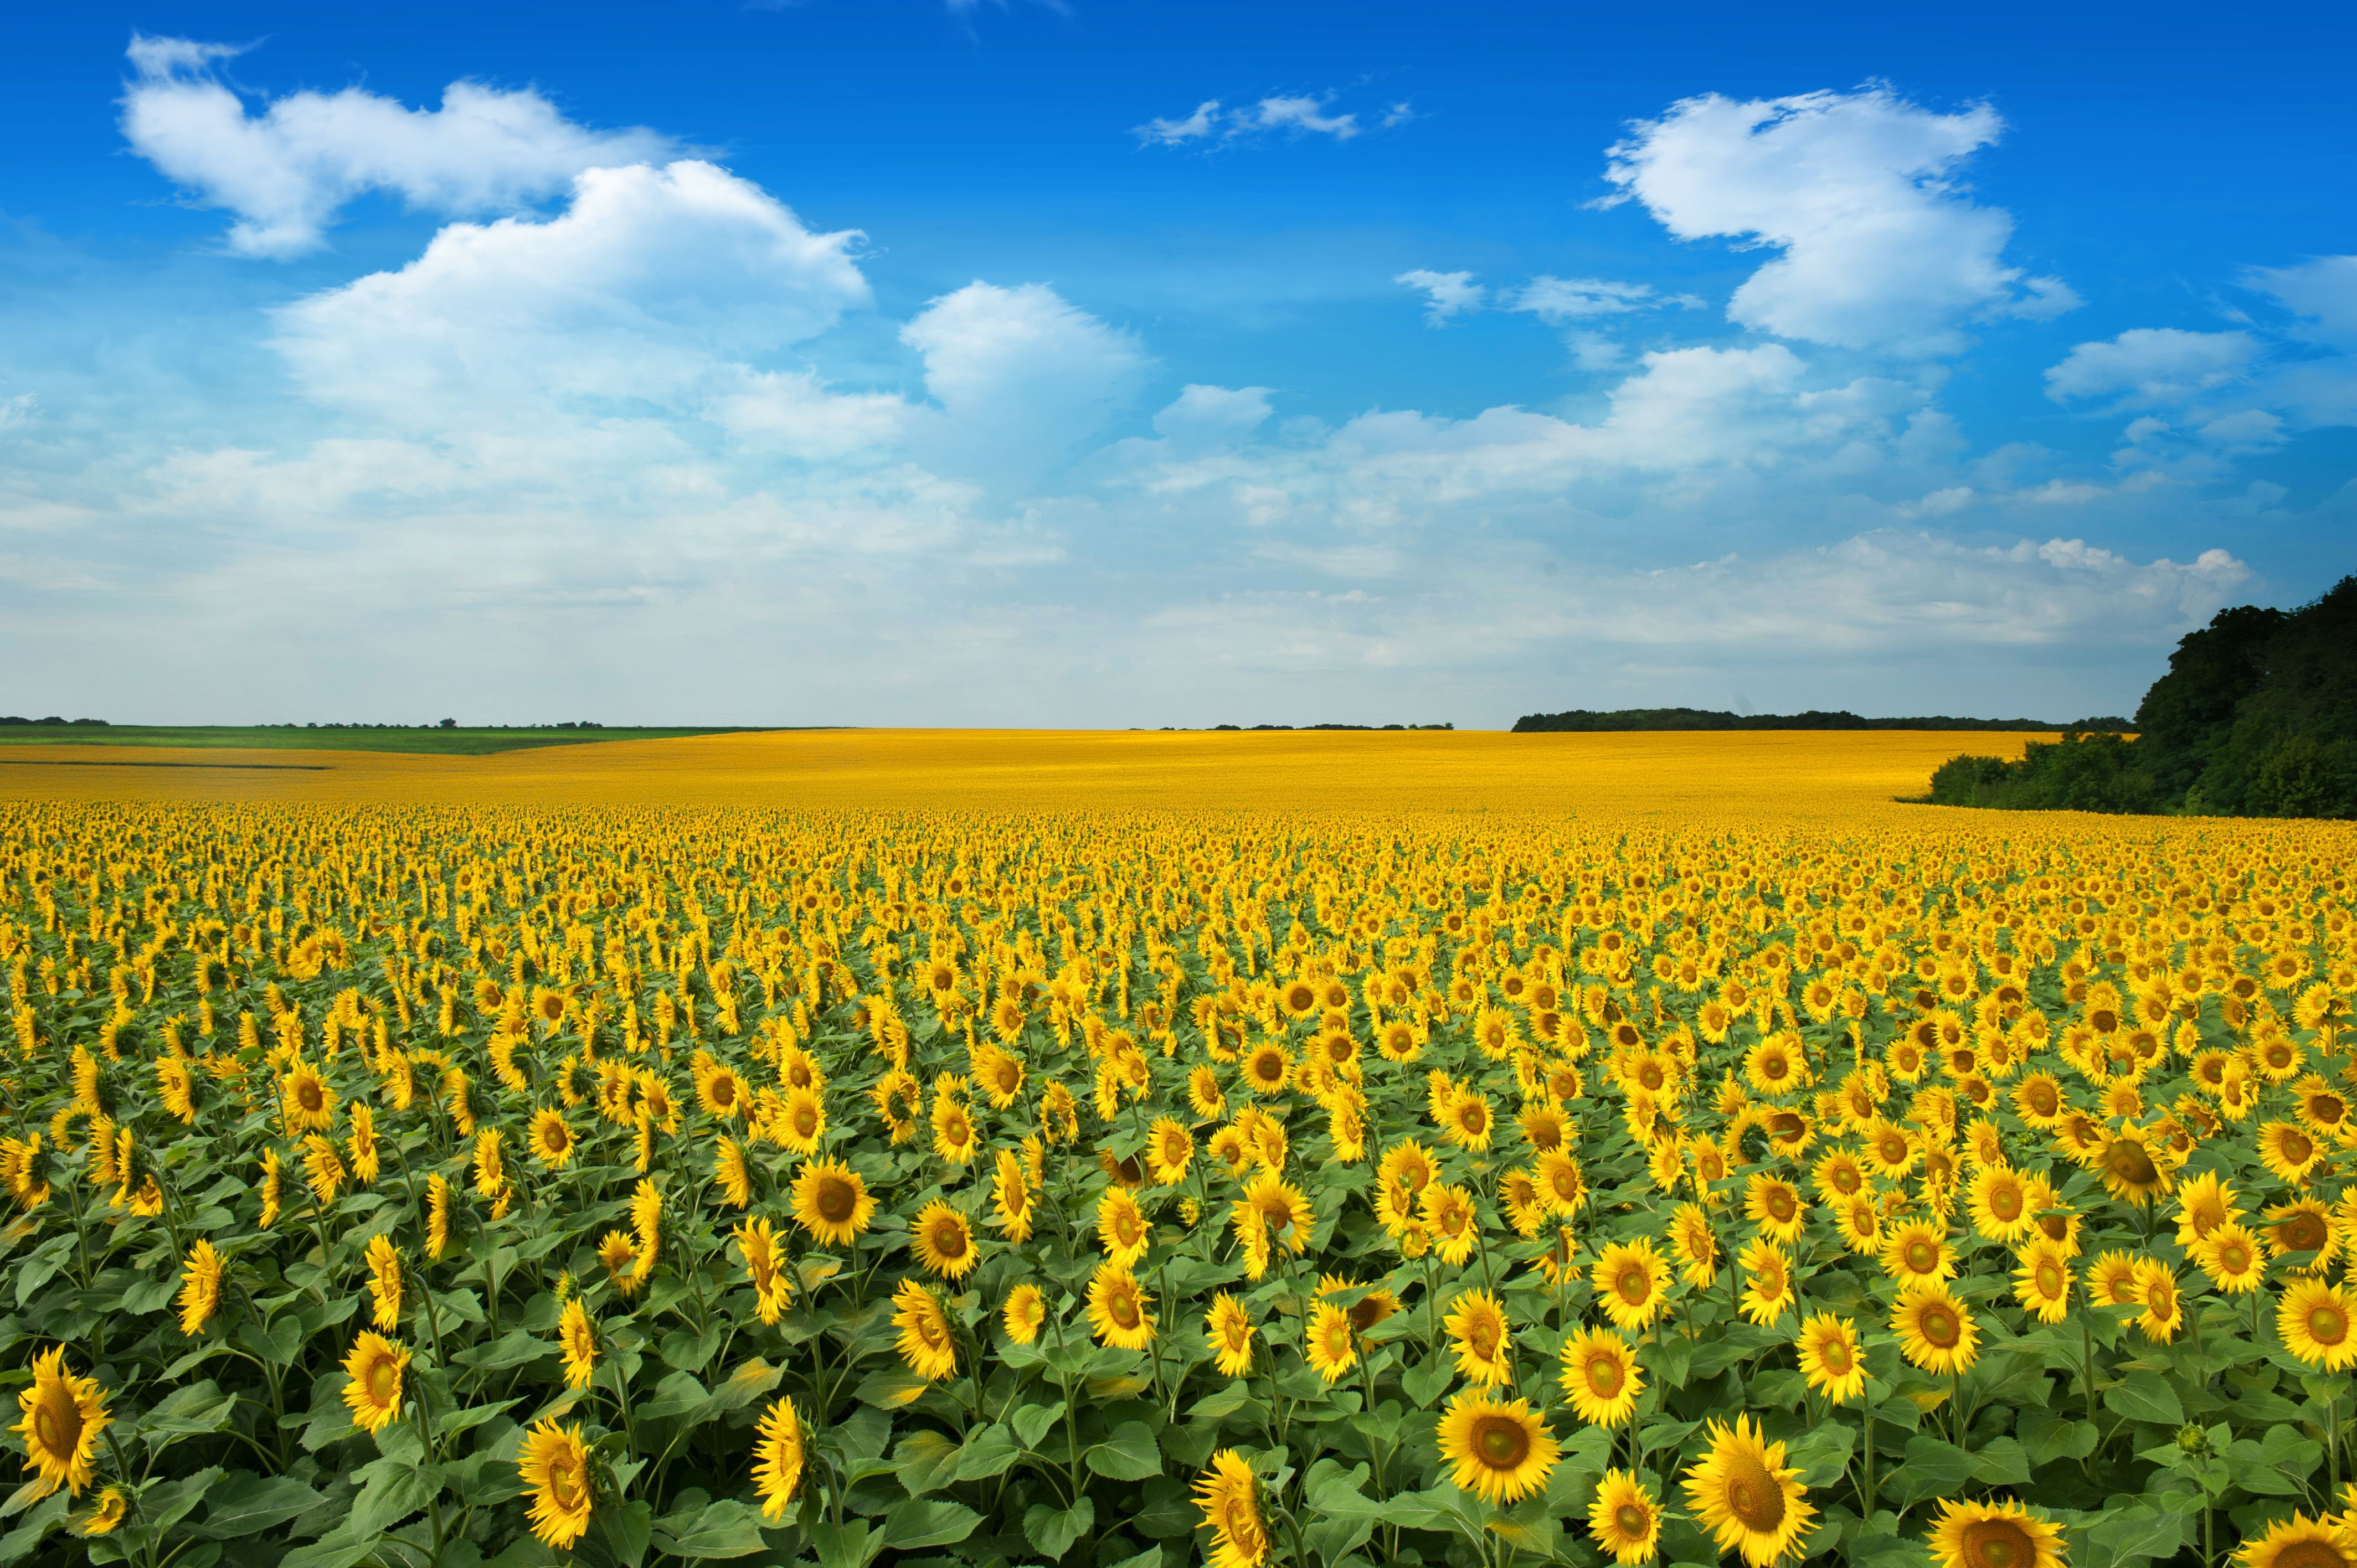
flower, field, sunflower, sky, cash crop, yellow, plant, crop, natural landscape, agriculture, plantation, farm, flowering plant, plain, landscape, vegetarian food, cloud, horizon, wildflower, cuisine